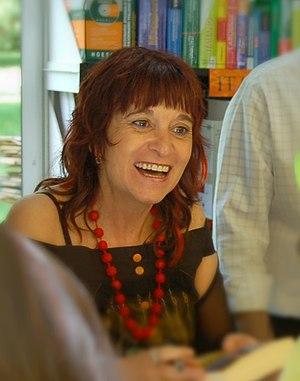
Rosa Montero Gayo est une romancière et journaliste espagnole. En novembre 2017, elle reçoit le prix national des lettres espagnoles.